KCSG

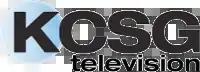
Black text "KCSG" with smaller wording "Television". The K sits on a sky blue-to-white gradient circle.

On September 5, 2011, KCSG switched its primary affiliation to MeTV, a diginet specializing in classic television programming. In 2014, it switched diginets from MeTV to Heroes & Icons, which like MeTV is owned by Weigel Broadcasting.